Fabrizio Pagani

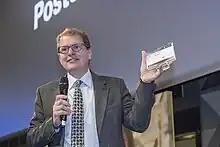
Fabrizio Pagani on Poste Italiane first day of trading at Borsa di Milano

Fabrizio Pagani (Pisa, January 4, 1967) is an Italian economist and policy expert with a career spanning government, international organizations, and finance. He served as a senior advisor to the Italian Prime Minister and the Minister of Economy and Finance, and held key roles at the OECD, including G20 Sherpa. In the private sector, he has worked at Muzinich & Co. and is now a partner at Vitale & Co. He also teaches at Sciences Po and contributes to public debates on public policies. He is the Treasurer and board member of the Jacques Delors Institute, Paris.